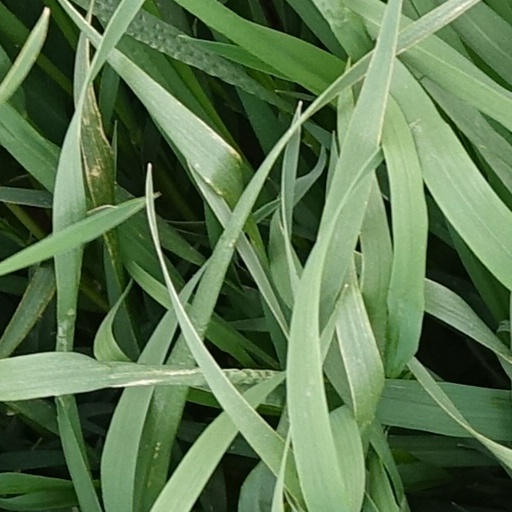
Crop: wheat